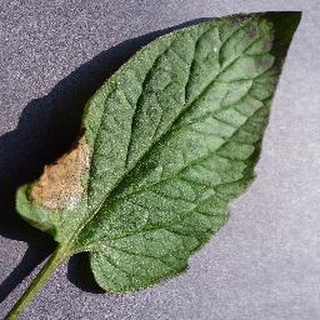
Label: tomato_late_blight